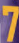
Number: 7